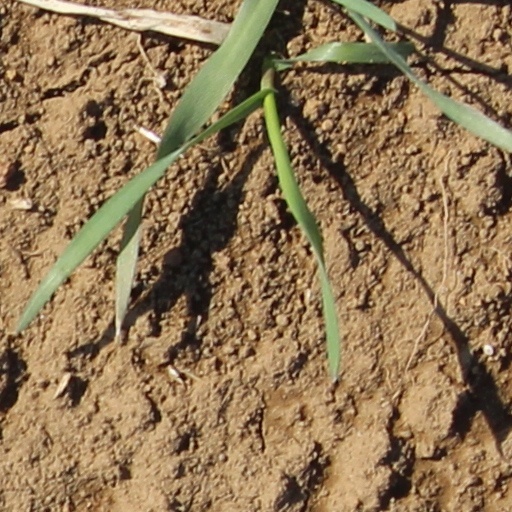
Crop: wheat